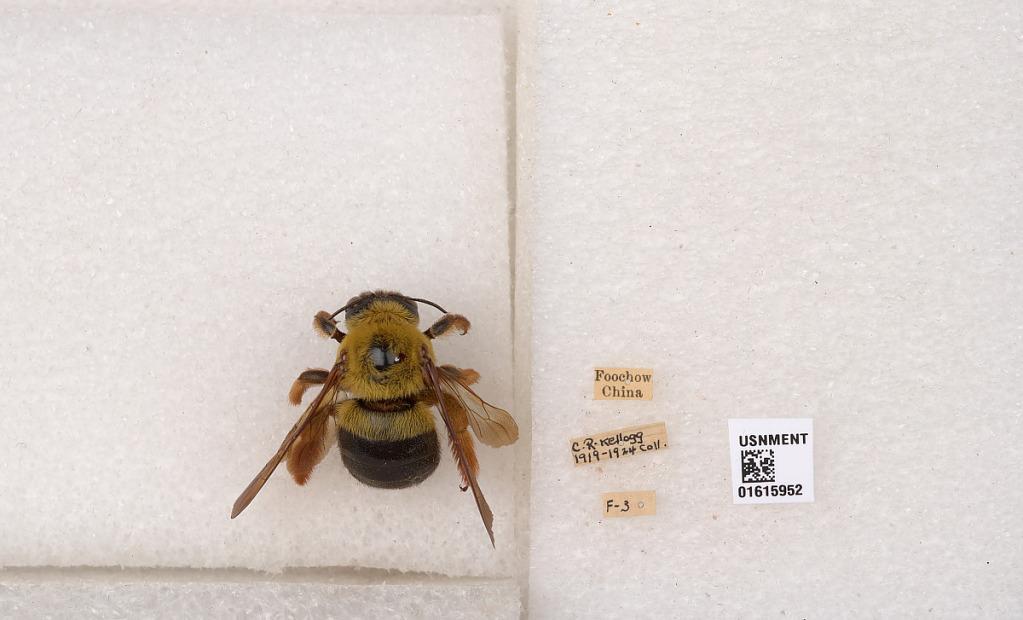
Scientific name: Xylocopa (Koptortosoma) sinensis Smith
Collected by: C. Kellogg
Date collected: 1919-1-1
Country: China
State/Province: Fujian
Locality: Foochow